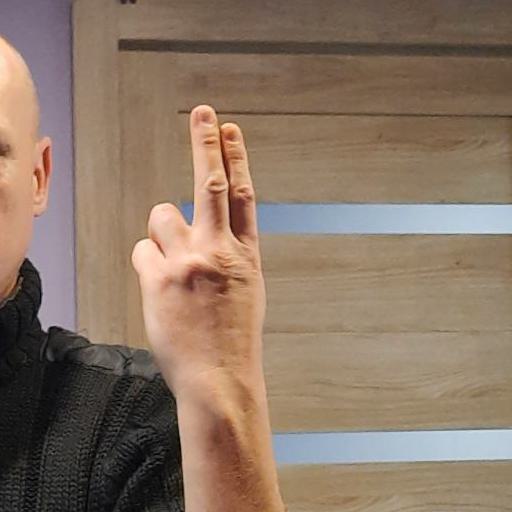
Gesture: two_up_inverted